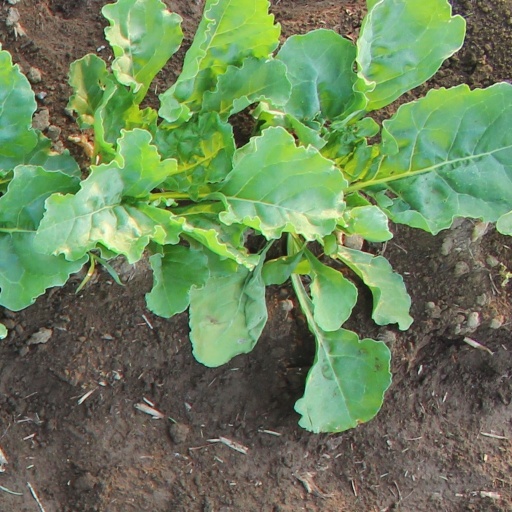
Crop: sugar beet